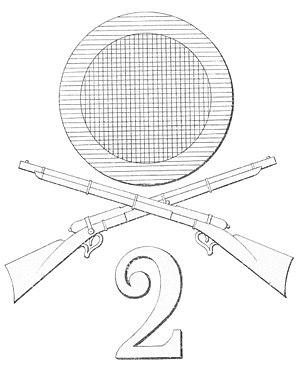
Insigne de shako de carabiniers ordonnance fédérale du 20 janvier 1869. Cet insigne sera en vigueur jusqu'au modèle 1898.
L'appellation fusil Vetterli désigne une série de fusils militaires à répétition et à chargement par la culasse adoptés par l'armée suisse en 1869, où ils remplacent différents modèles de fusils à chargement par bouche, principalement la carabine fédérale 1851, le fusil d'infanterie 1863 et des armes à chargement par la culasse, les Milbank-Amsler 1867 et Peabody 1867. Ils céderont eux-mêmes leur place en 1889 au fusil Schmidt-Rubin. Les fusils Vetterli furent conçus par Johann-Friedrich Vetterli, directeur technique de la Société Industrielle Suisse SIG, à Neuhausen.